Heart of Darkness

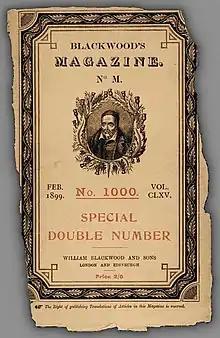
"Heart of Darkness" was first published as a three-part serial story in "Blackwood's Magazine".

Heart of Darkness is an 1899 novella by Polish-British novelist Joseph Conrad in which the sailor Charles Marlow tells his listeners the story of his assignment as steamer captain for a Belgian company in the African interior. The novel is widely regarded as a critique of European colonial rule in Africa, whilst also examining the themes of power dynamics and morality. Although Conrad does not name the river on which most of the narrative takes place, at the time of writing, the Congo Free State—the location of the large and economically important Congo River—was a private colony of Belgium's King Leopold II. Marlow is given an assignment to find Kurtz, an ivory trader working on a trading station far up the river, who has "gone native" and is the object of Marlow's expedition.